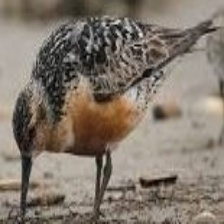
Species: RED KNOT
Scientific name: CALIDRIS CANUTUS
ImageNet parent category: red-backed_sandpiper